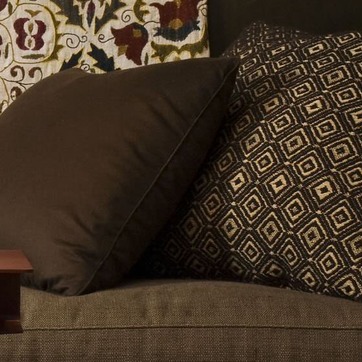
Material: fabric